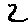
Label: 2